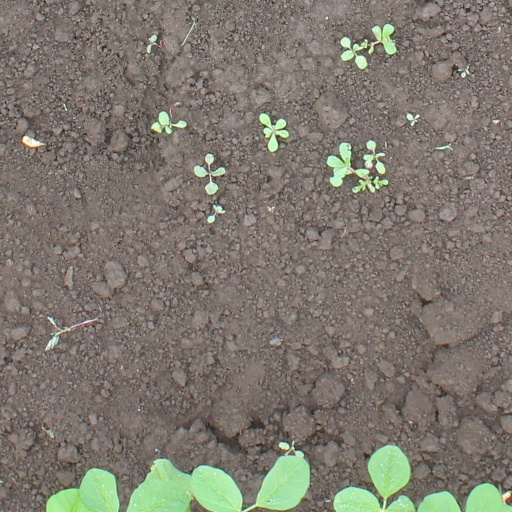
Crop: soybean